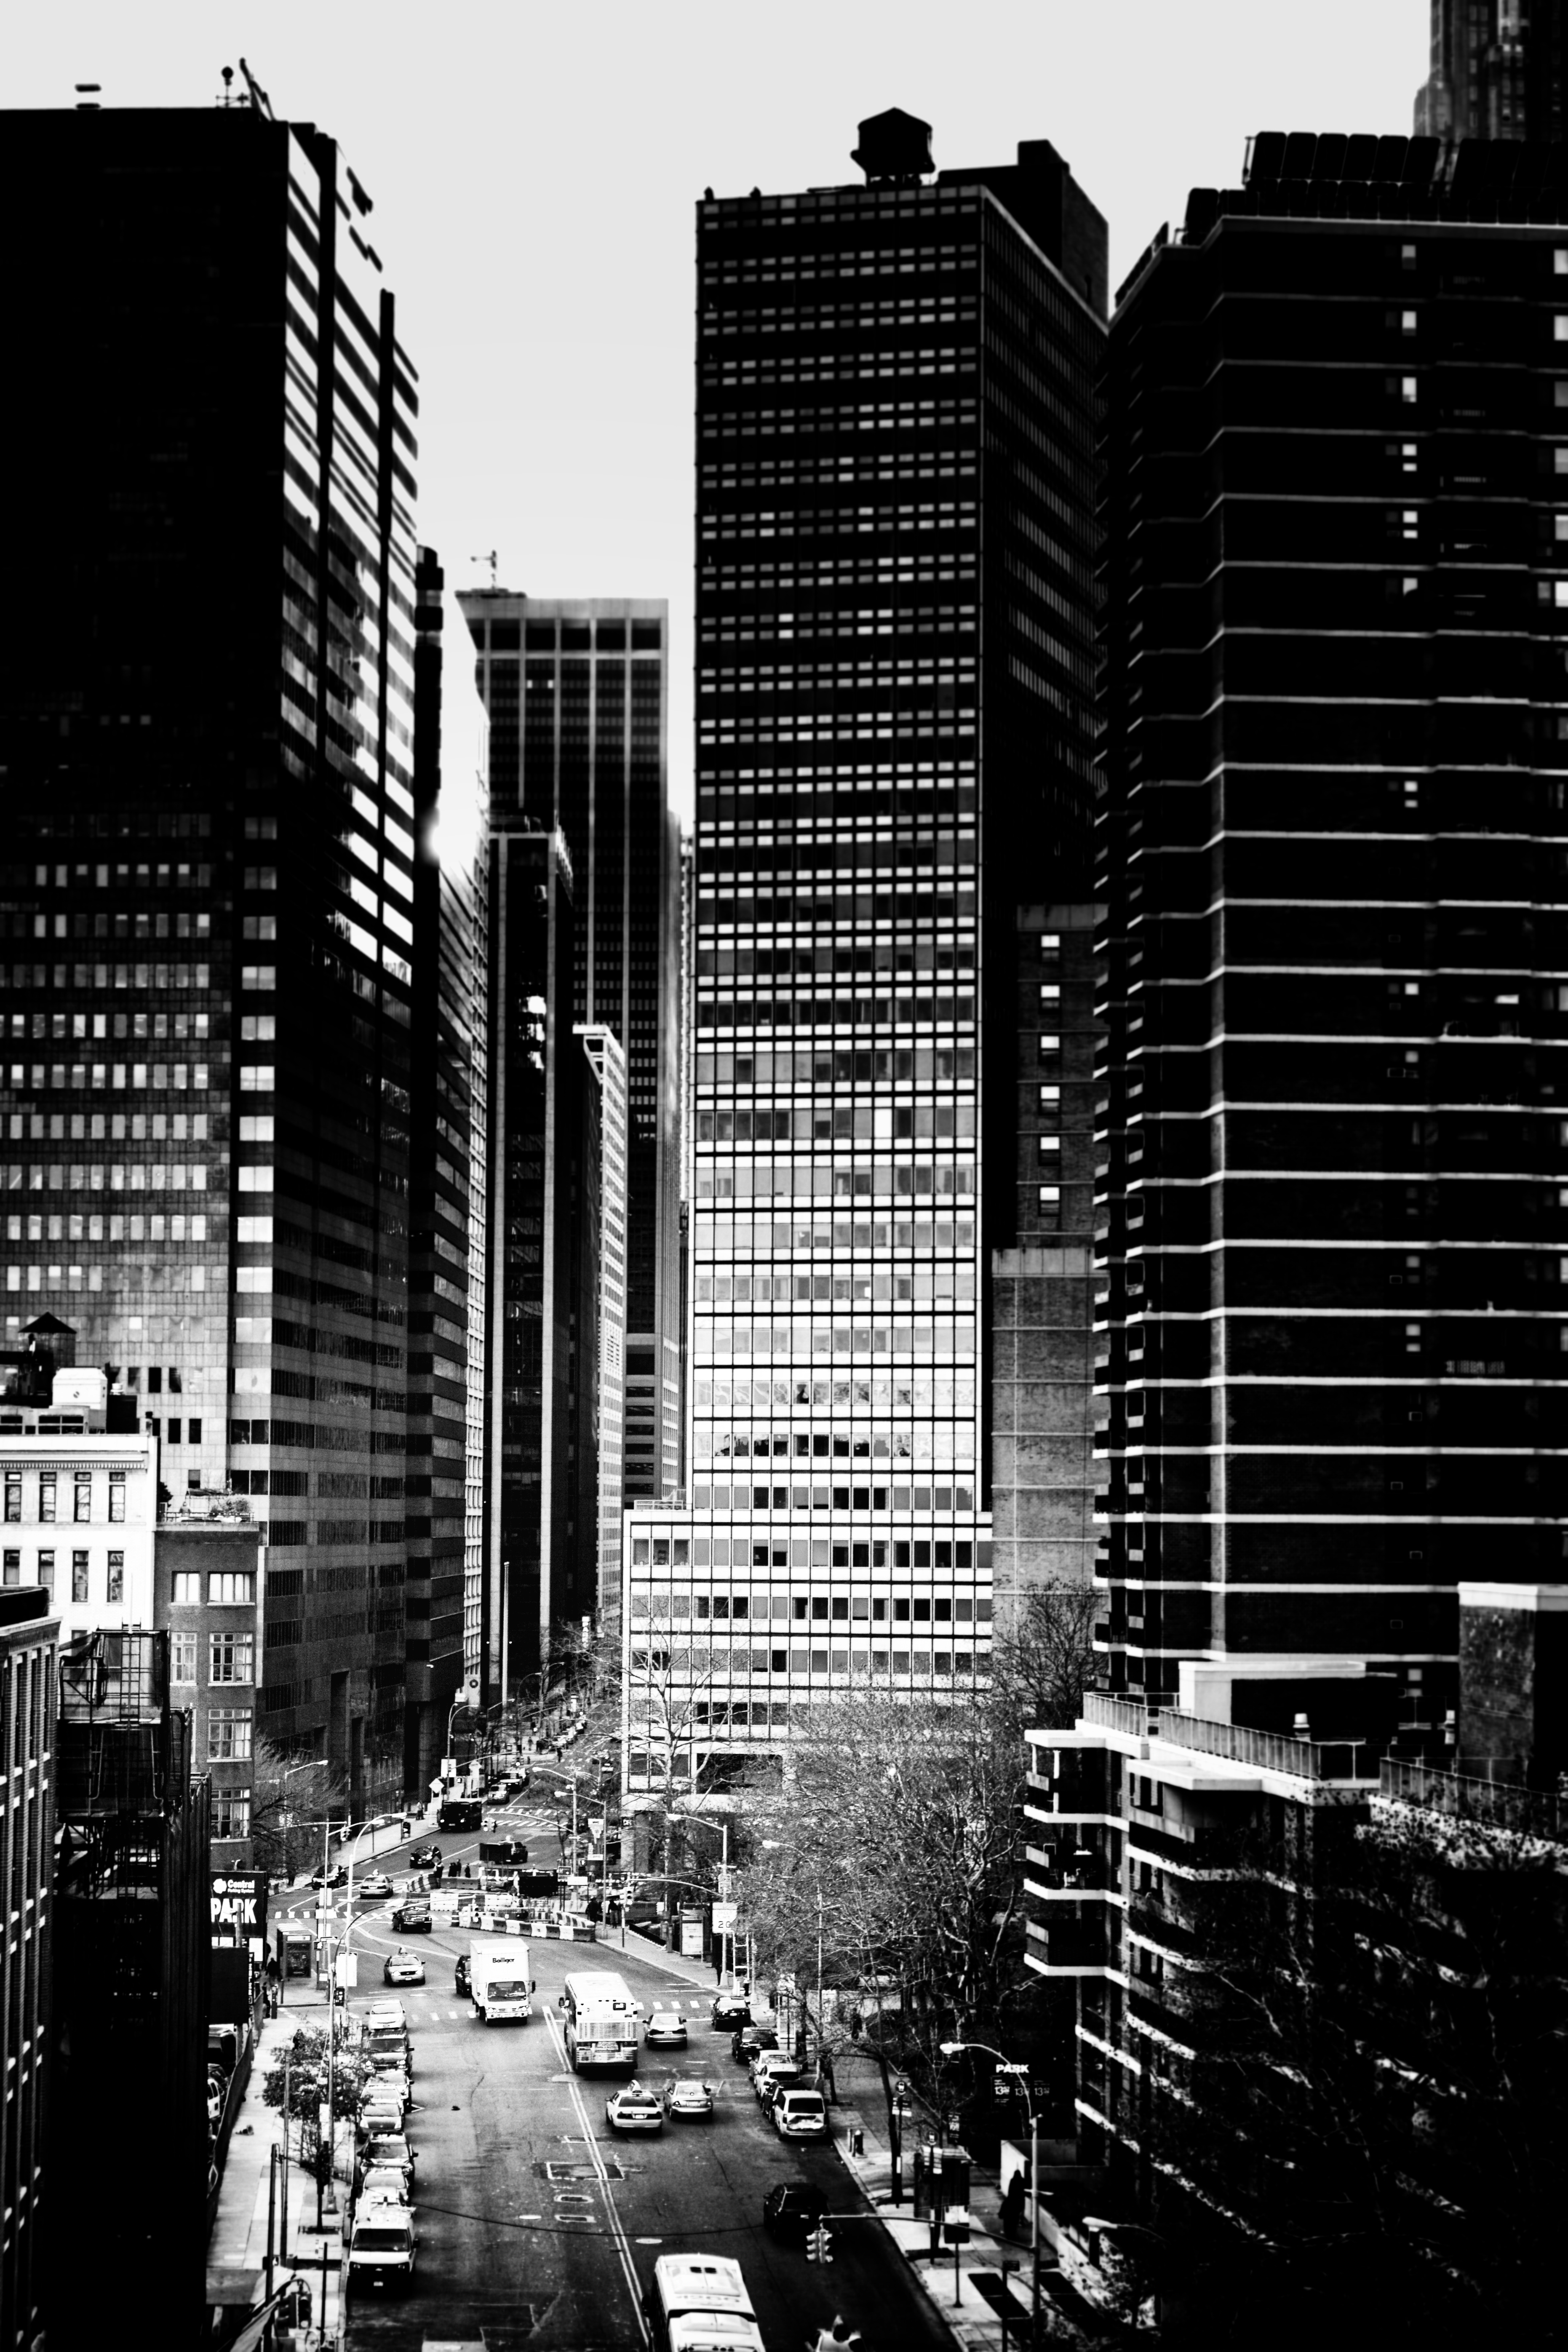
black and white, architecture, road, skyline, street, view, city, skyscraper, urban, cityscape, downtown, busy, exterior, black, monochrome, modern, tower block, skyscrapers, buildings, cars, scene, contemporary, shape, metropolis, facades, urban area, monochrome photography, residential area, human settlement, metropolitan area